Eliyahu Nawi

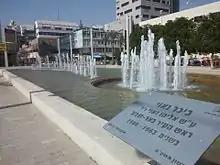
Nawi Square in Beersheba

Prior to the 1963 municipal elections in Beersheba, the leadership of Mapai chose Nawi to head the party's electoral list in Beersheba. Nawi was chosen both for his formal education and his Iraqi descent, important in light of ethnic tensions in the city at the time. During his election campaign, Nawi rejected the notion that he was chosen for his ethnic background, but twelve years later wrote that this had been in fact the reason. In the election, held on August 28, 1963, Nawi won against David Hakham, then deputy mayor and himself a former Mapai member, and Ze'ev Zrizi of Mapam. Nawi continued his tenure until 1986. During most of his tenure, Ze'ev Zrizi served as his deputy.